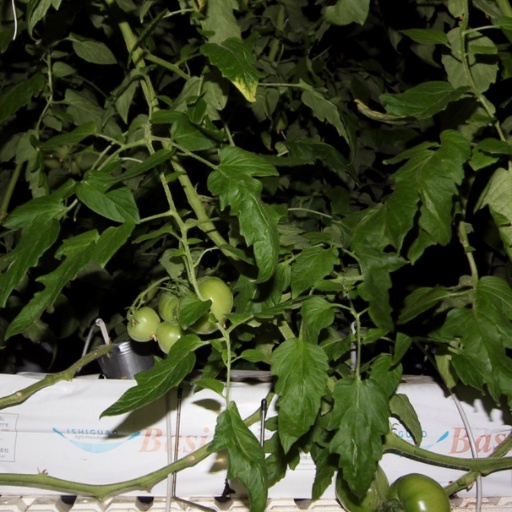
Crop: tomato